Norwalk Harbor

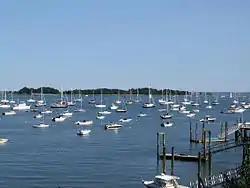
Sheffield Island as seen from Rowayton across the Sheffield harbor southwest entrance to Norwalk harbor

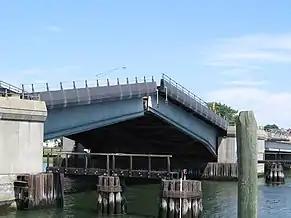
The Stroffolino memorial bascule bridge carries Washington Street over the river at the beginning of the inner harbor.

From the sound the main approach to the harbor lies to the southwest of Rowayton and